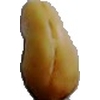
Label: caju_seed